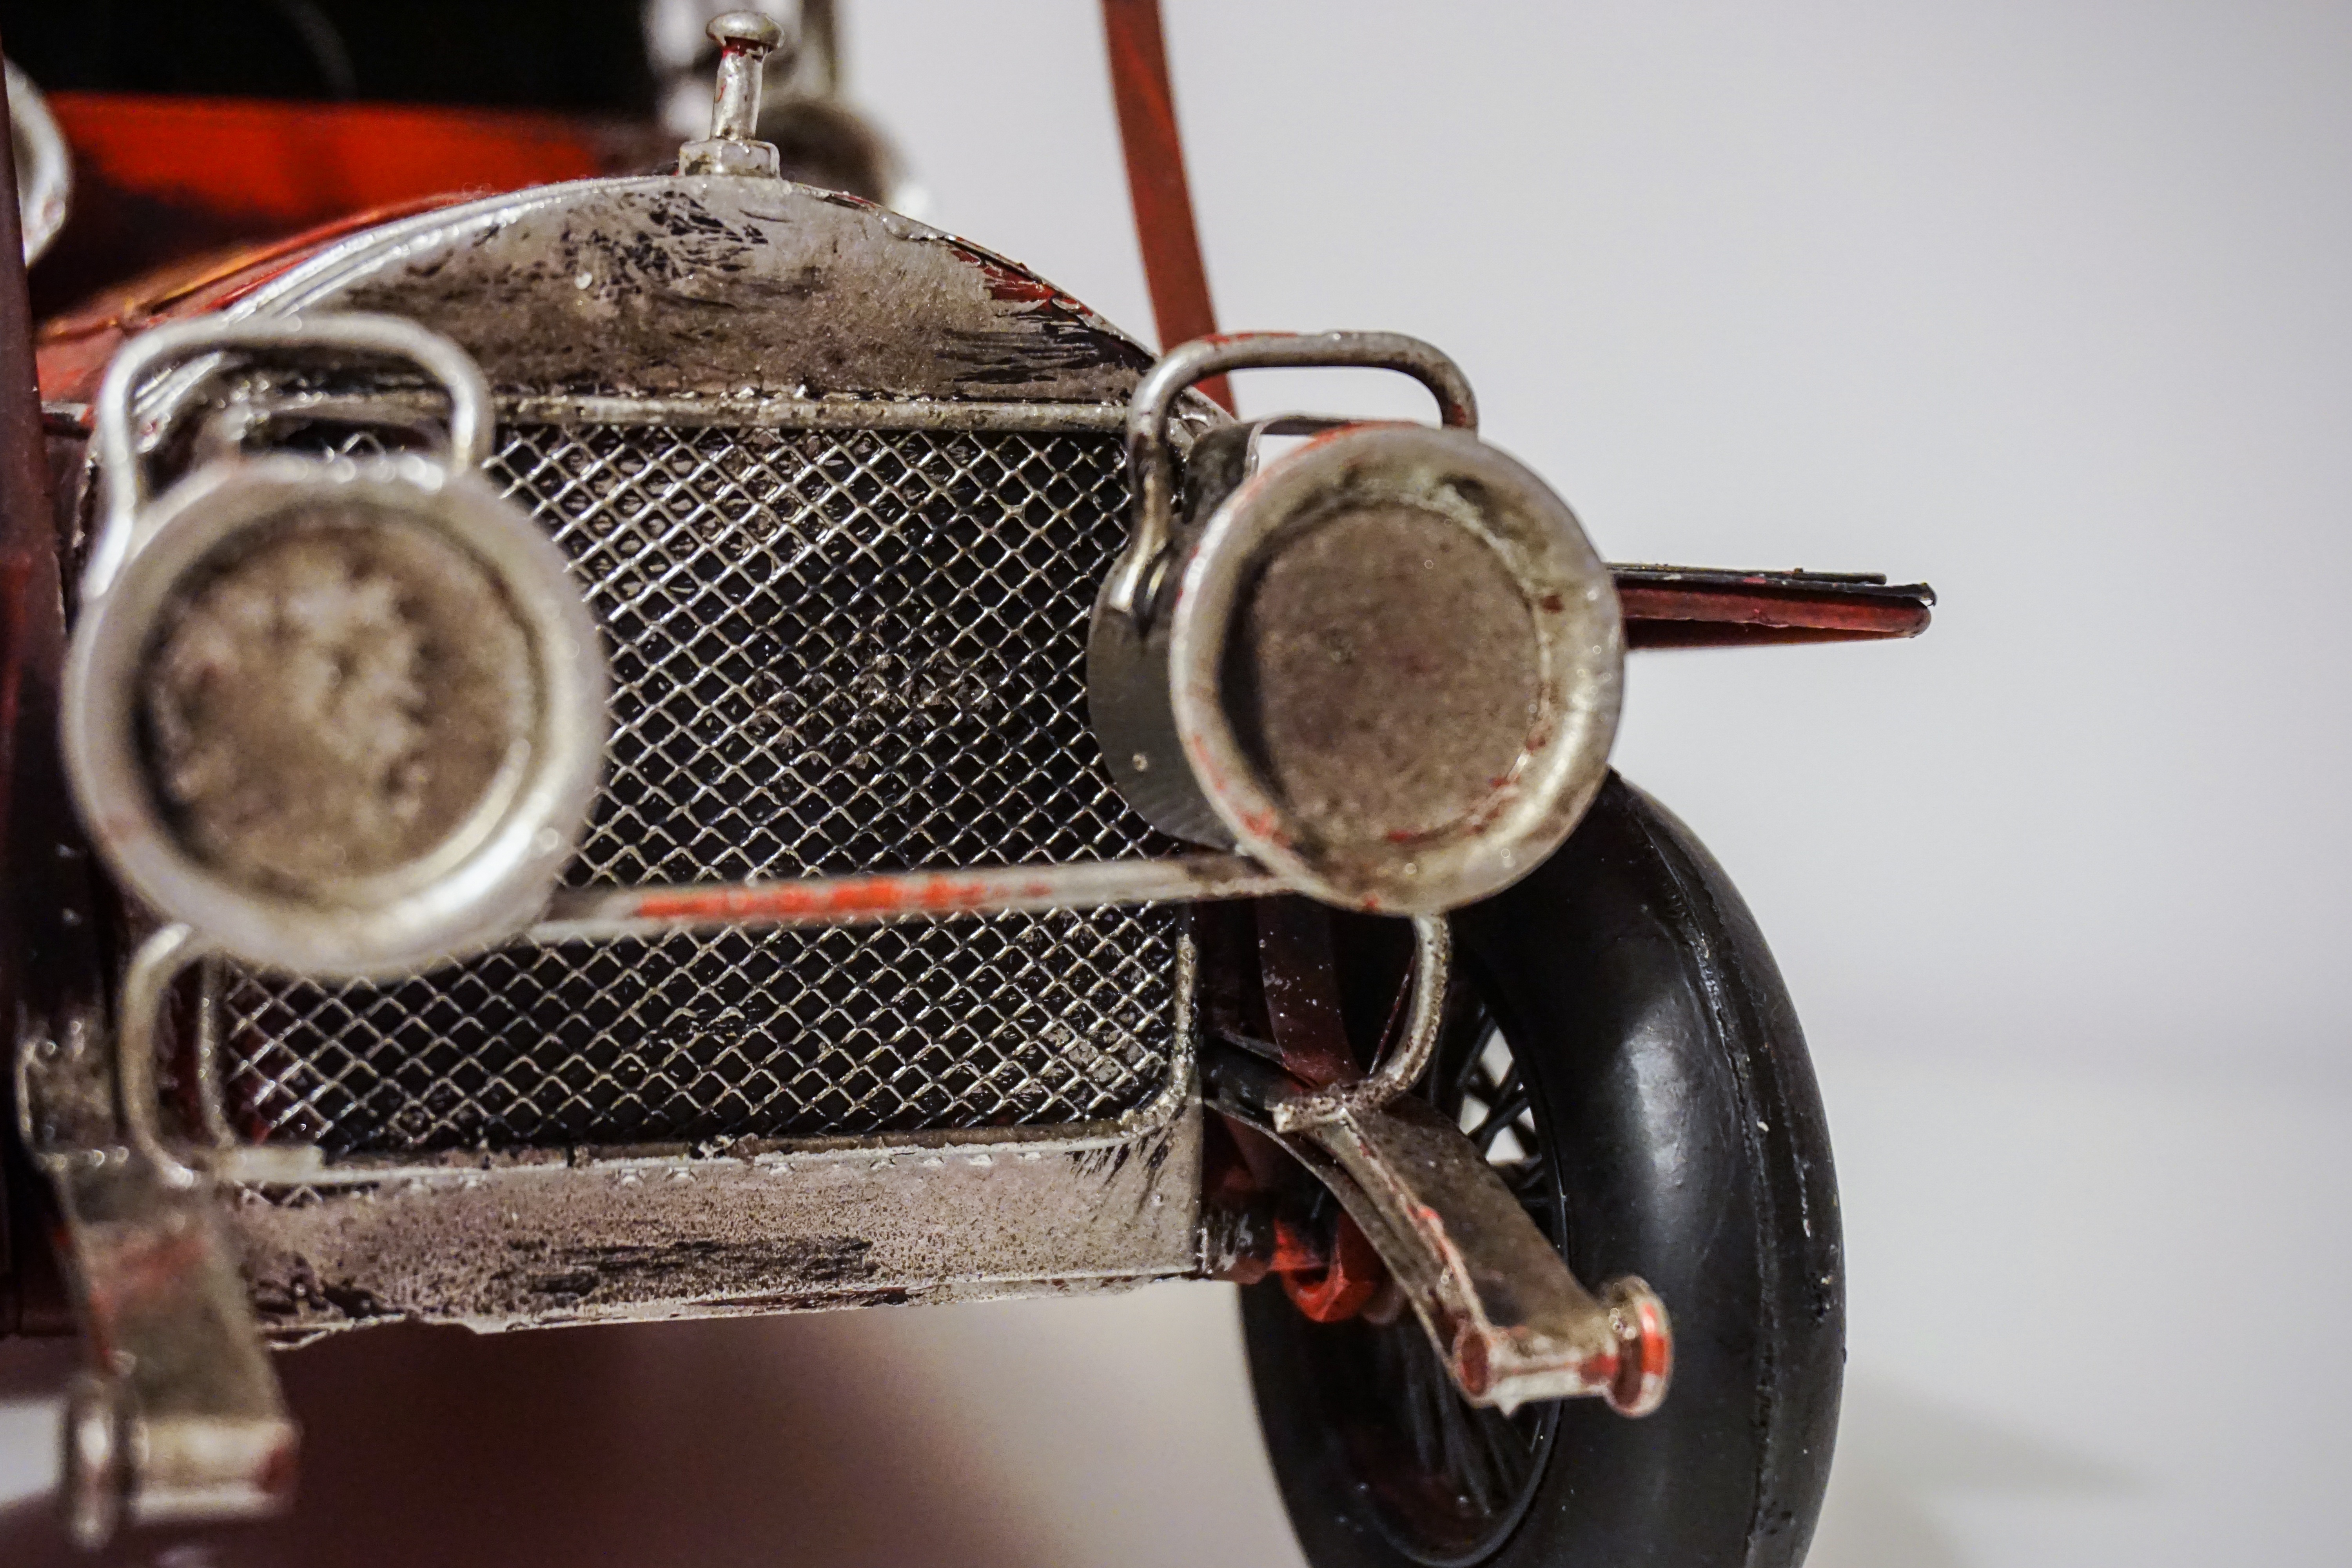
car, antique, vehicle, auto, toy, old car, retro car, the vehicle, antique auto, detail of